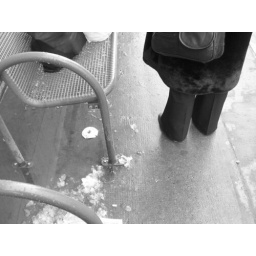
I was feeling sick and frustrated and the bus was taking forever. Just wanted to be at home in my pajamas.